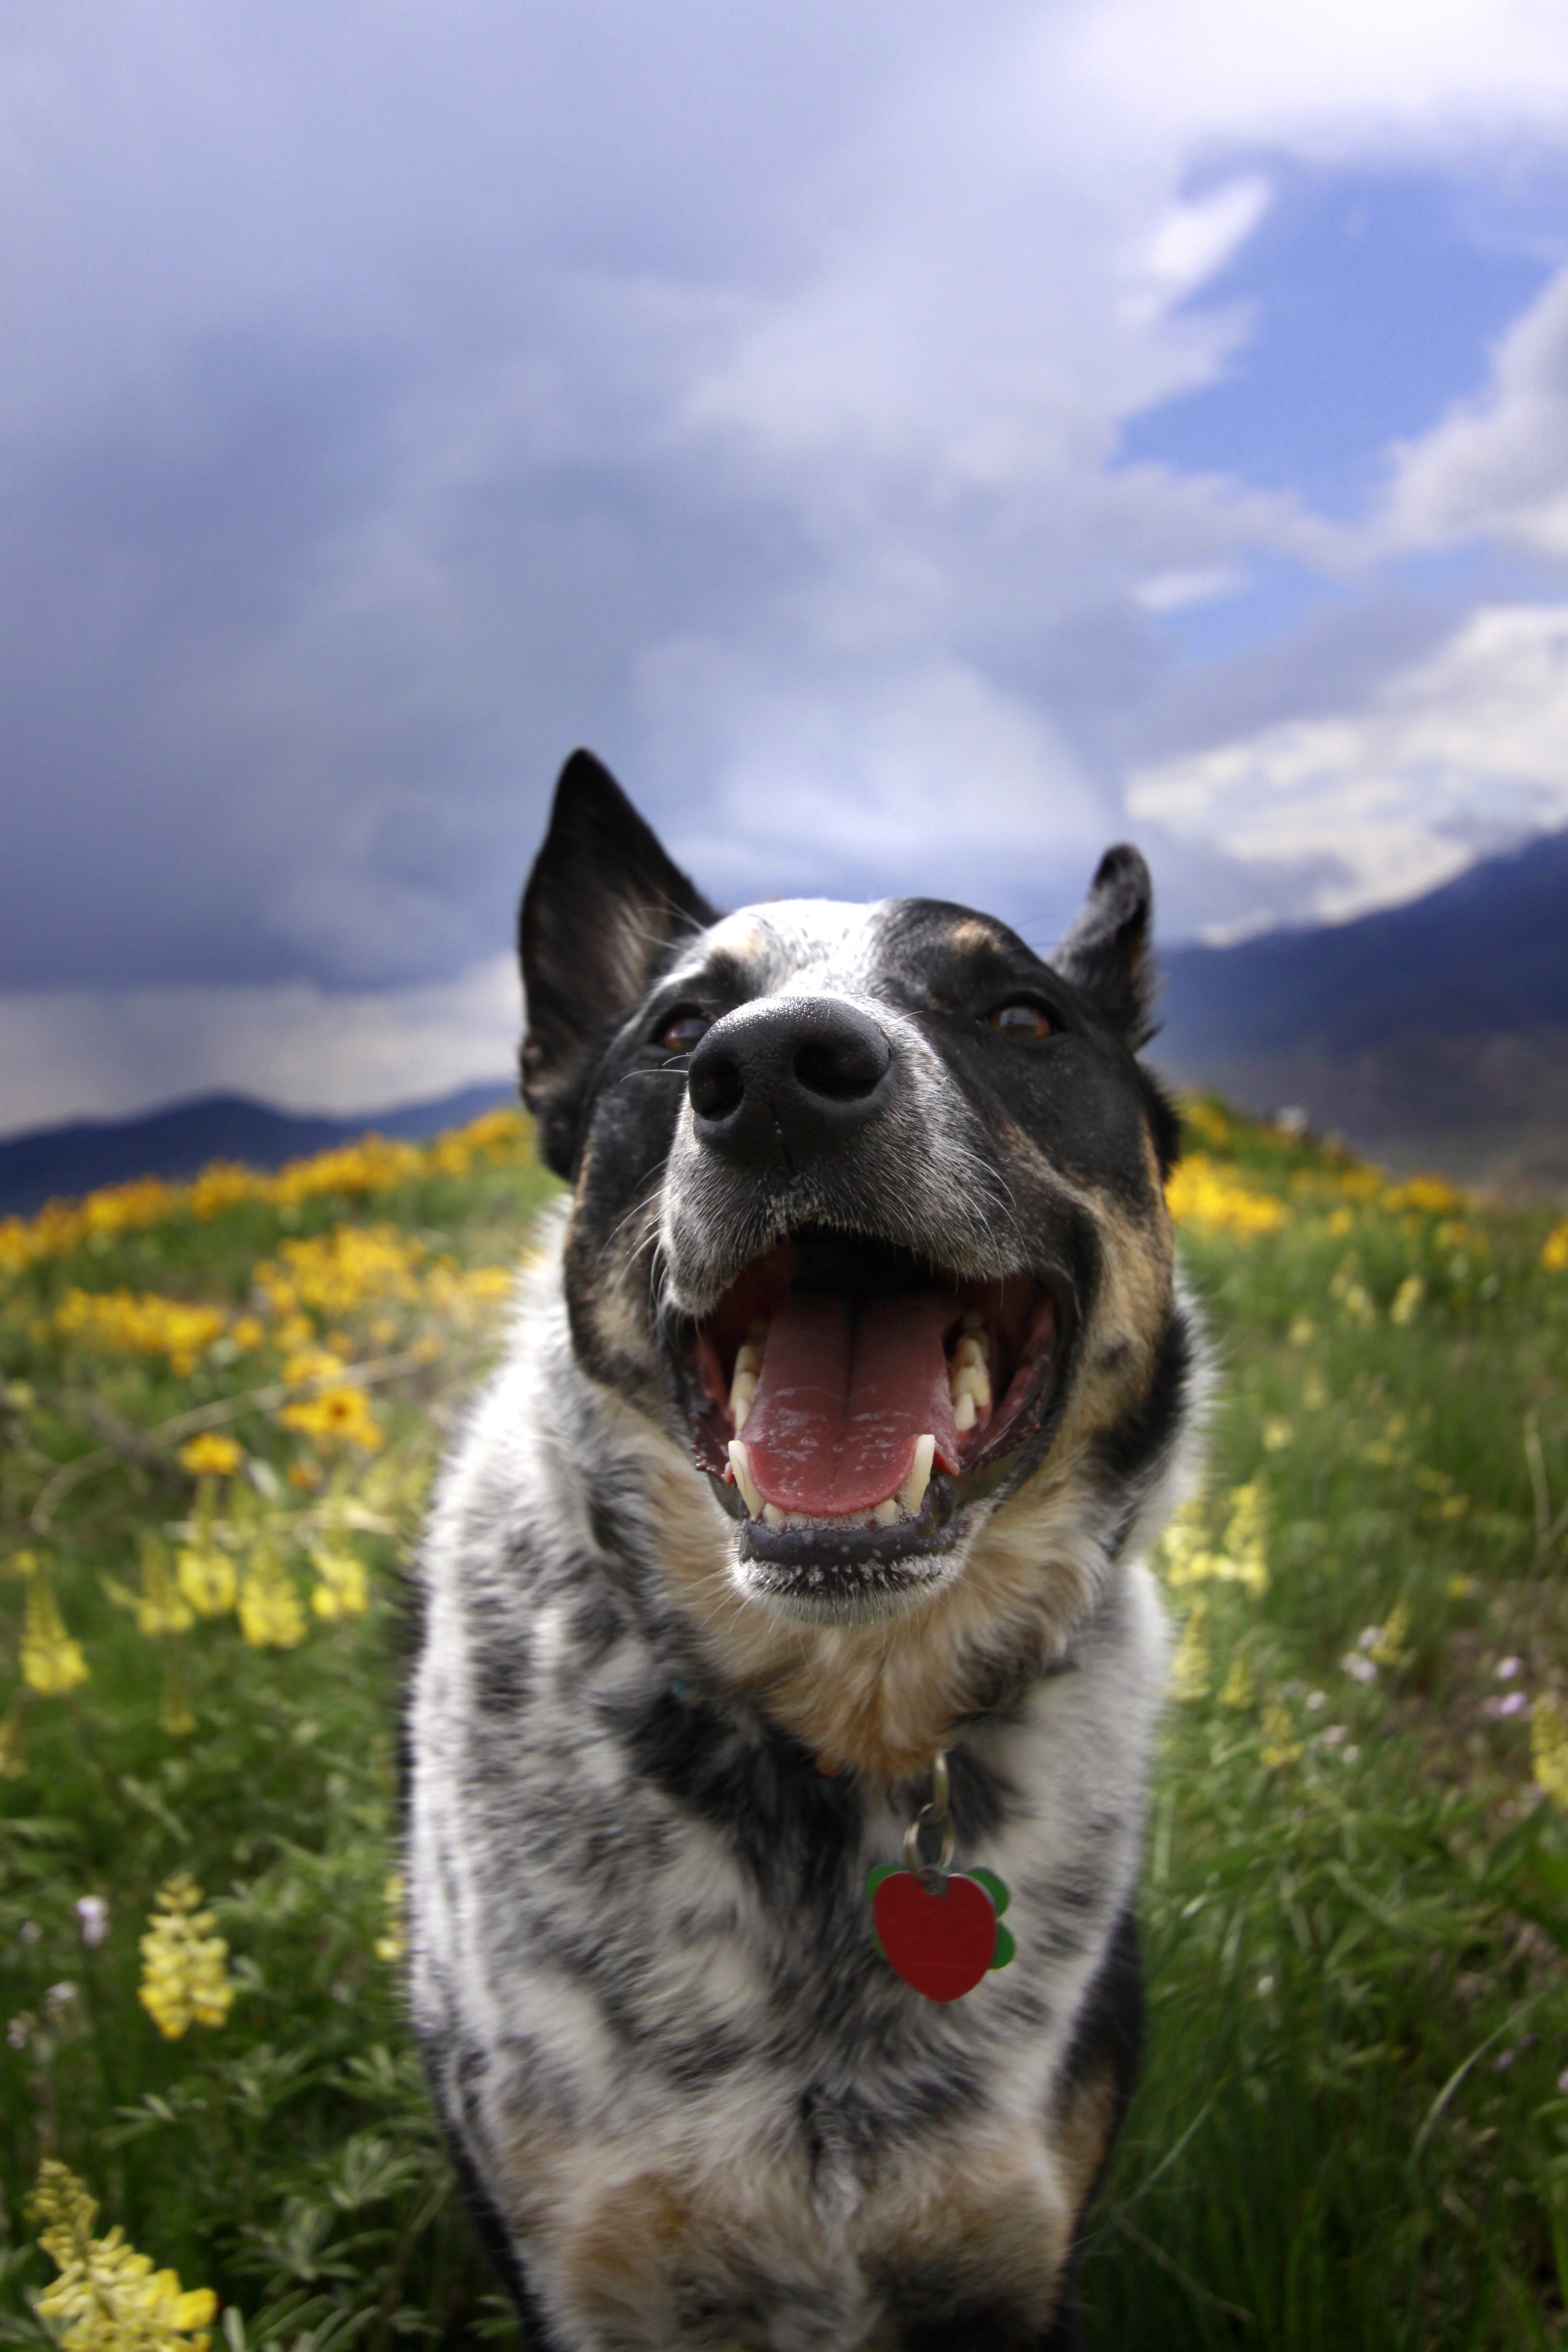
nature, dog, mammal, smile, dogs, wildflowers, vertebrate, australian cattle dog, dog like mammal, dog breed group